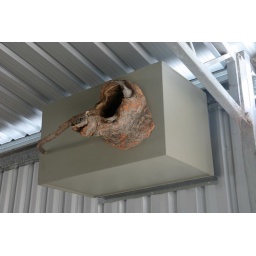
Barn Owl box in barn